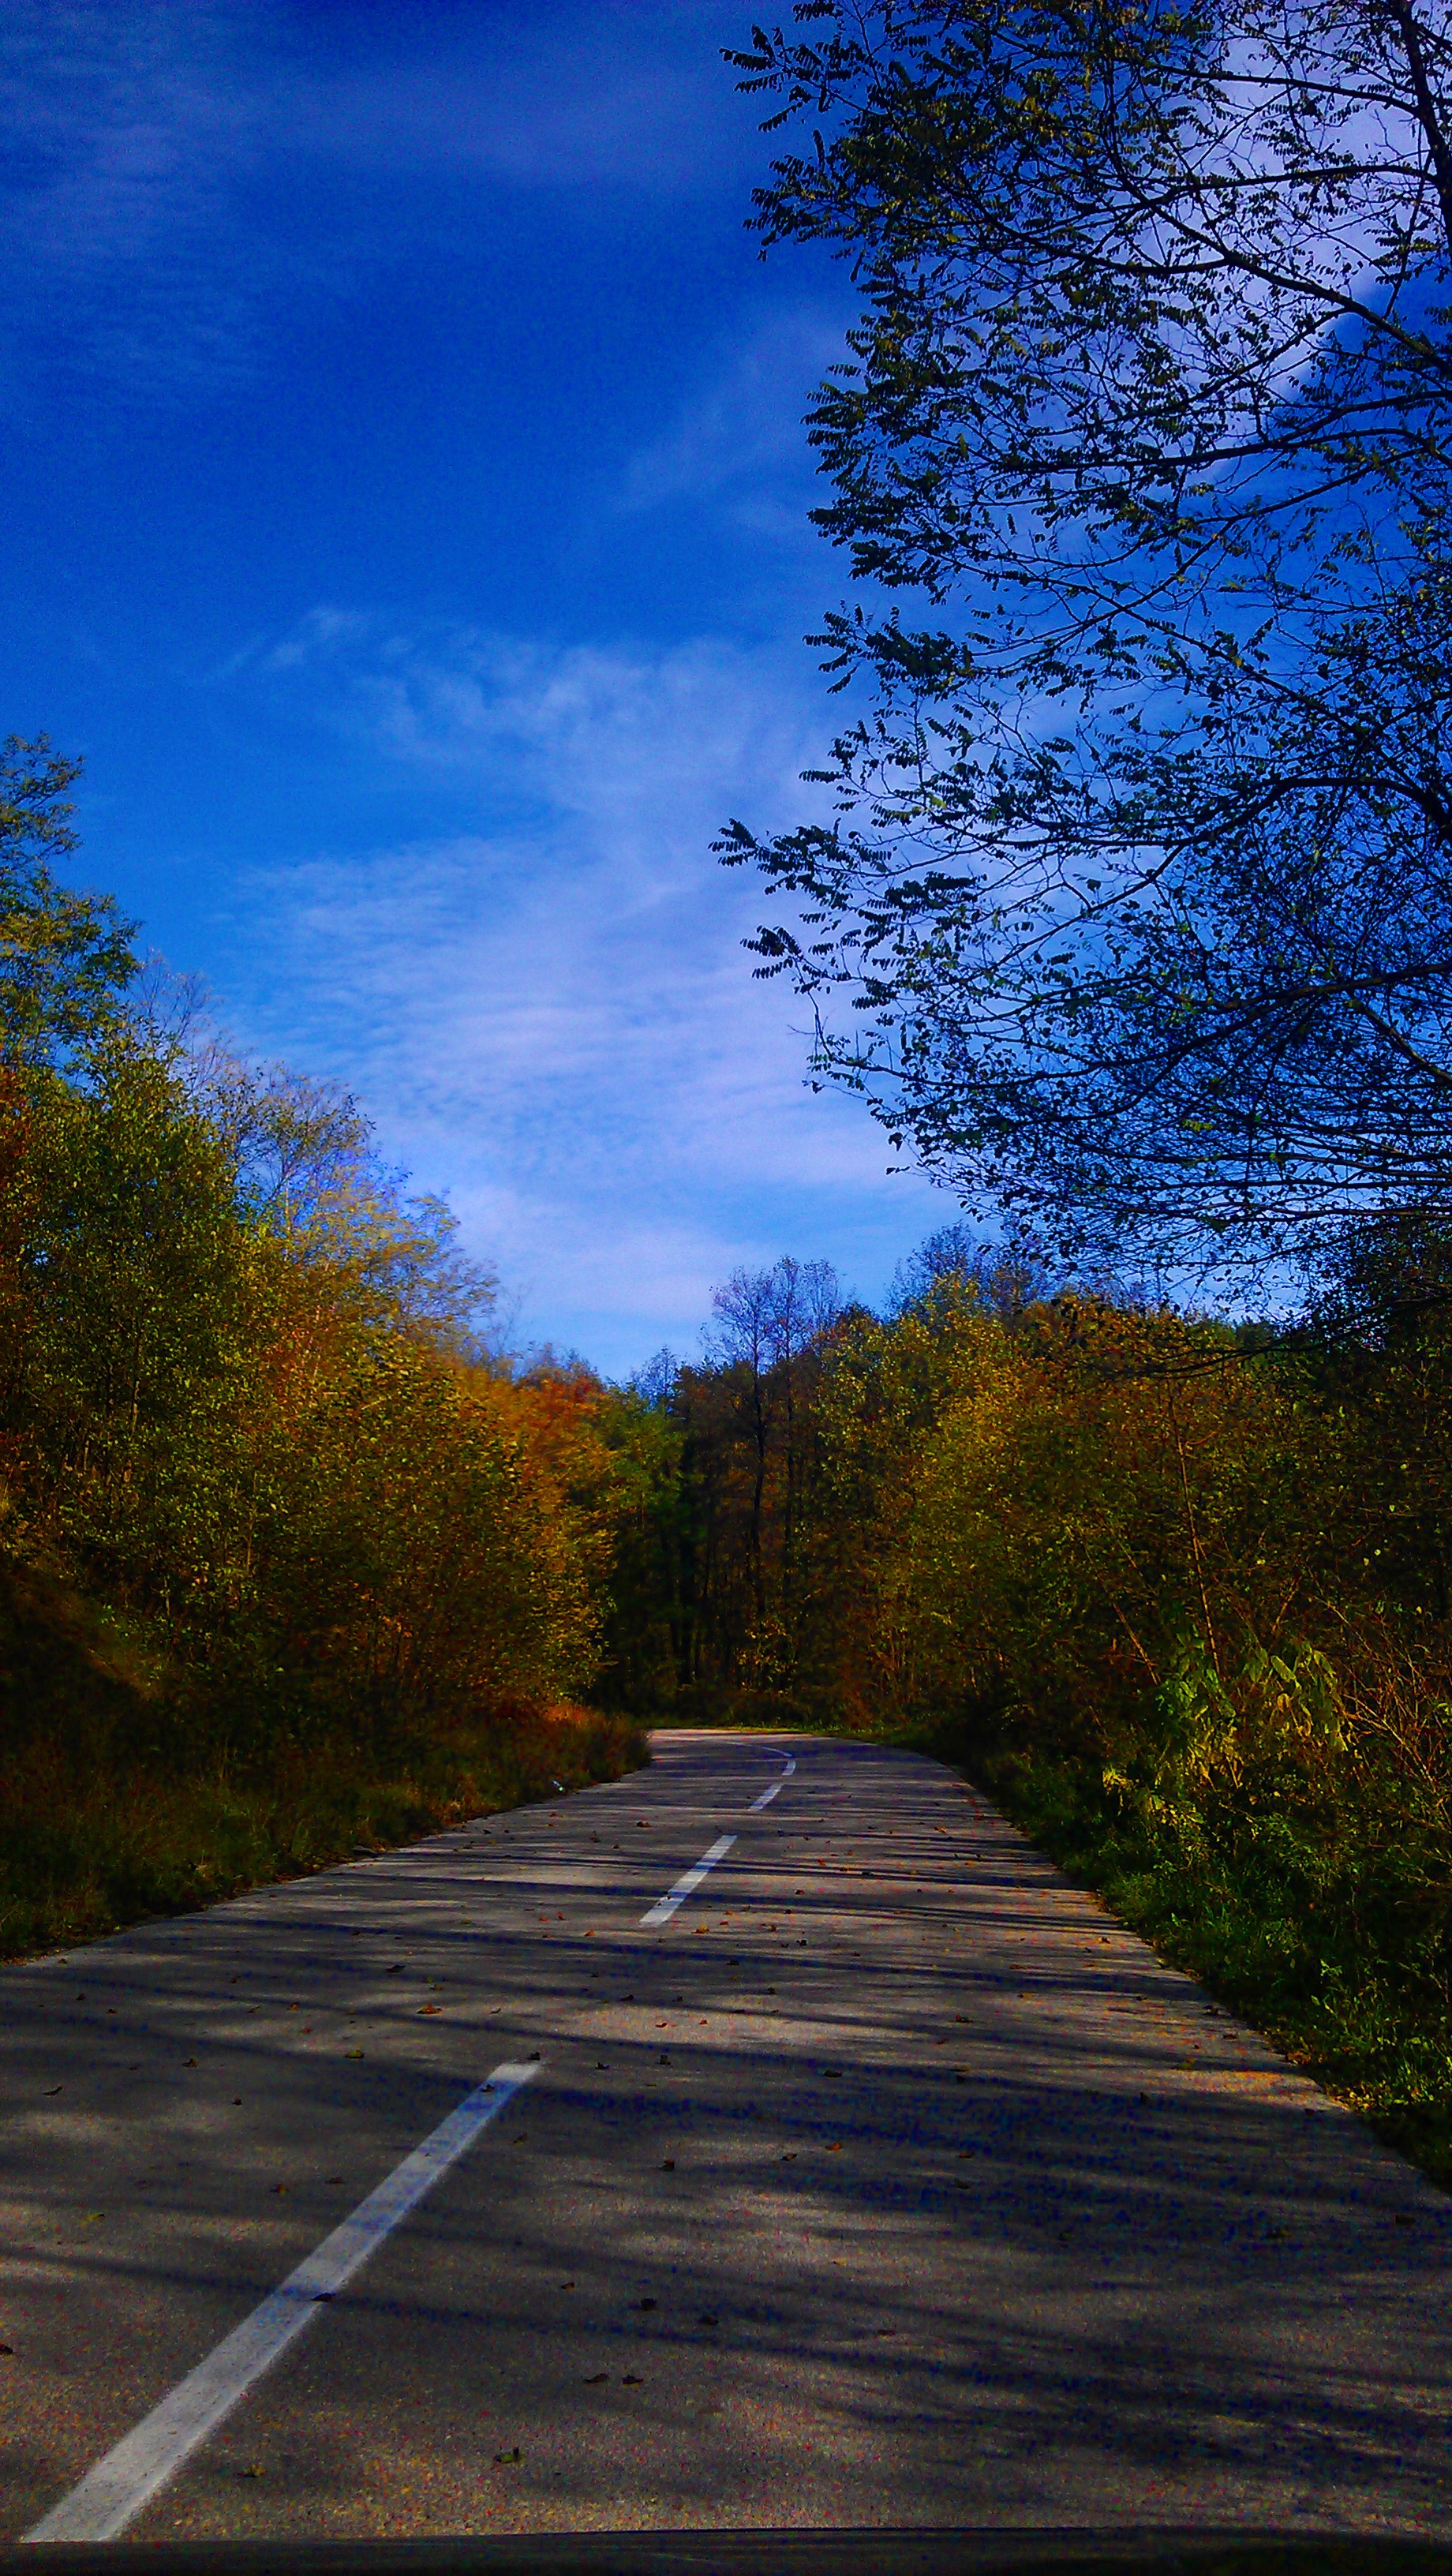
landscape, tree, nature, forest, grass, mountain, cloud, plant, sky, sunset, road, car, countryside, sunlight, morning, leaf, old, dawn, country, travel, village, dusk, europe, evening, green, reflection, natural, autumn, park, clean, landmark, auto, colorful, season, outside, national, wooden, jesen, european, eastern, woody plant, teslic